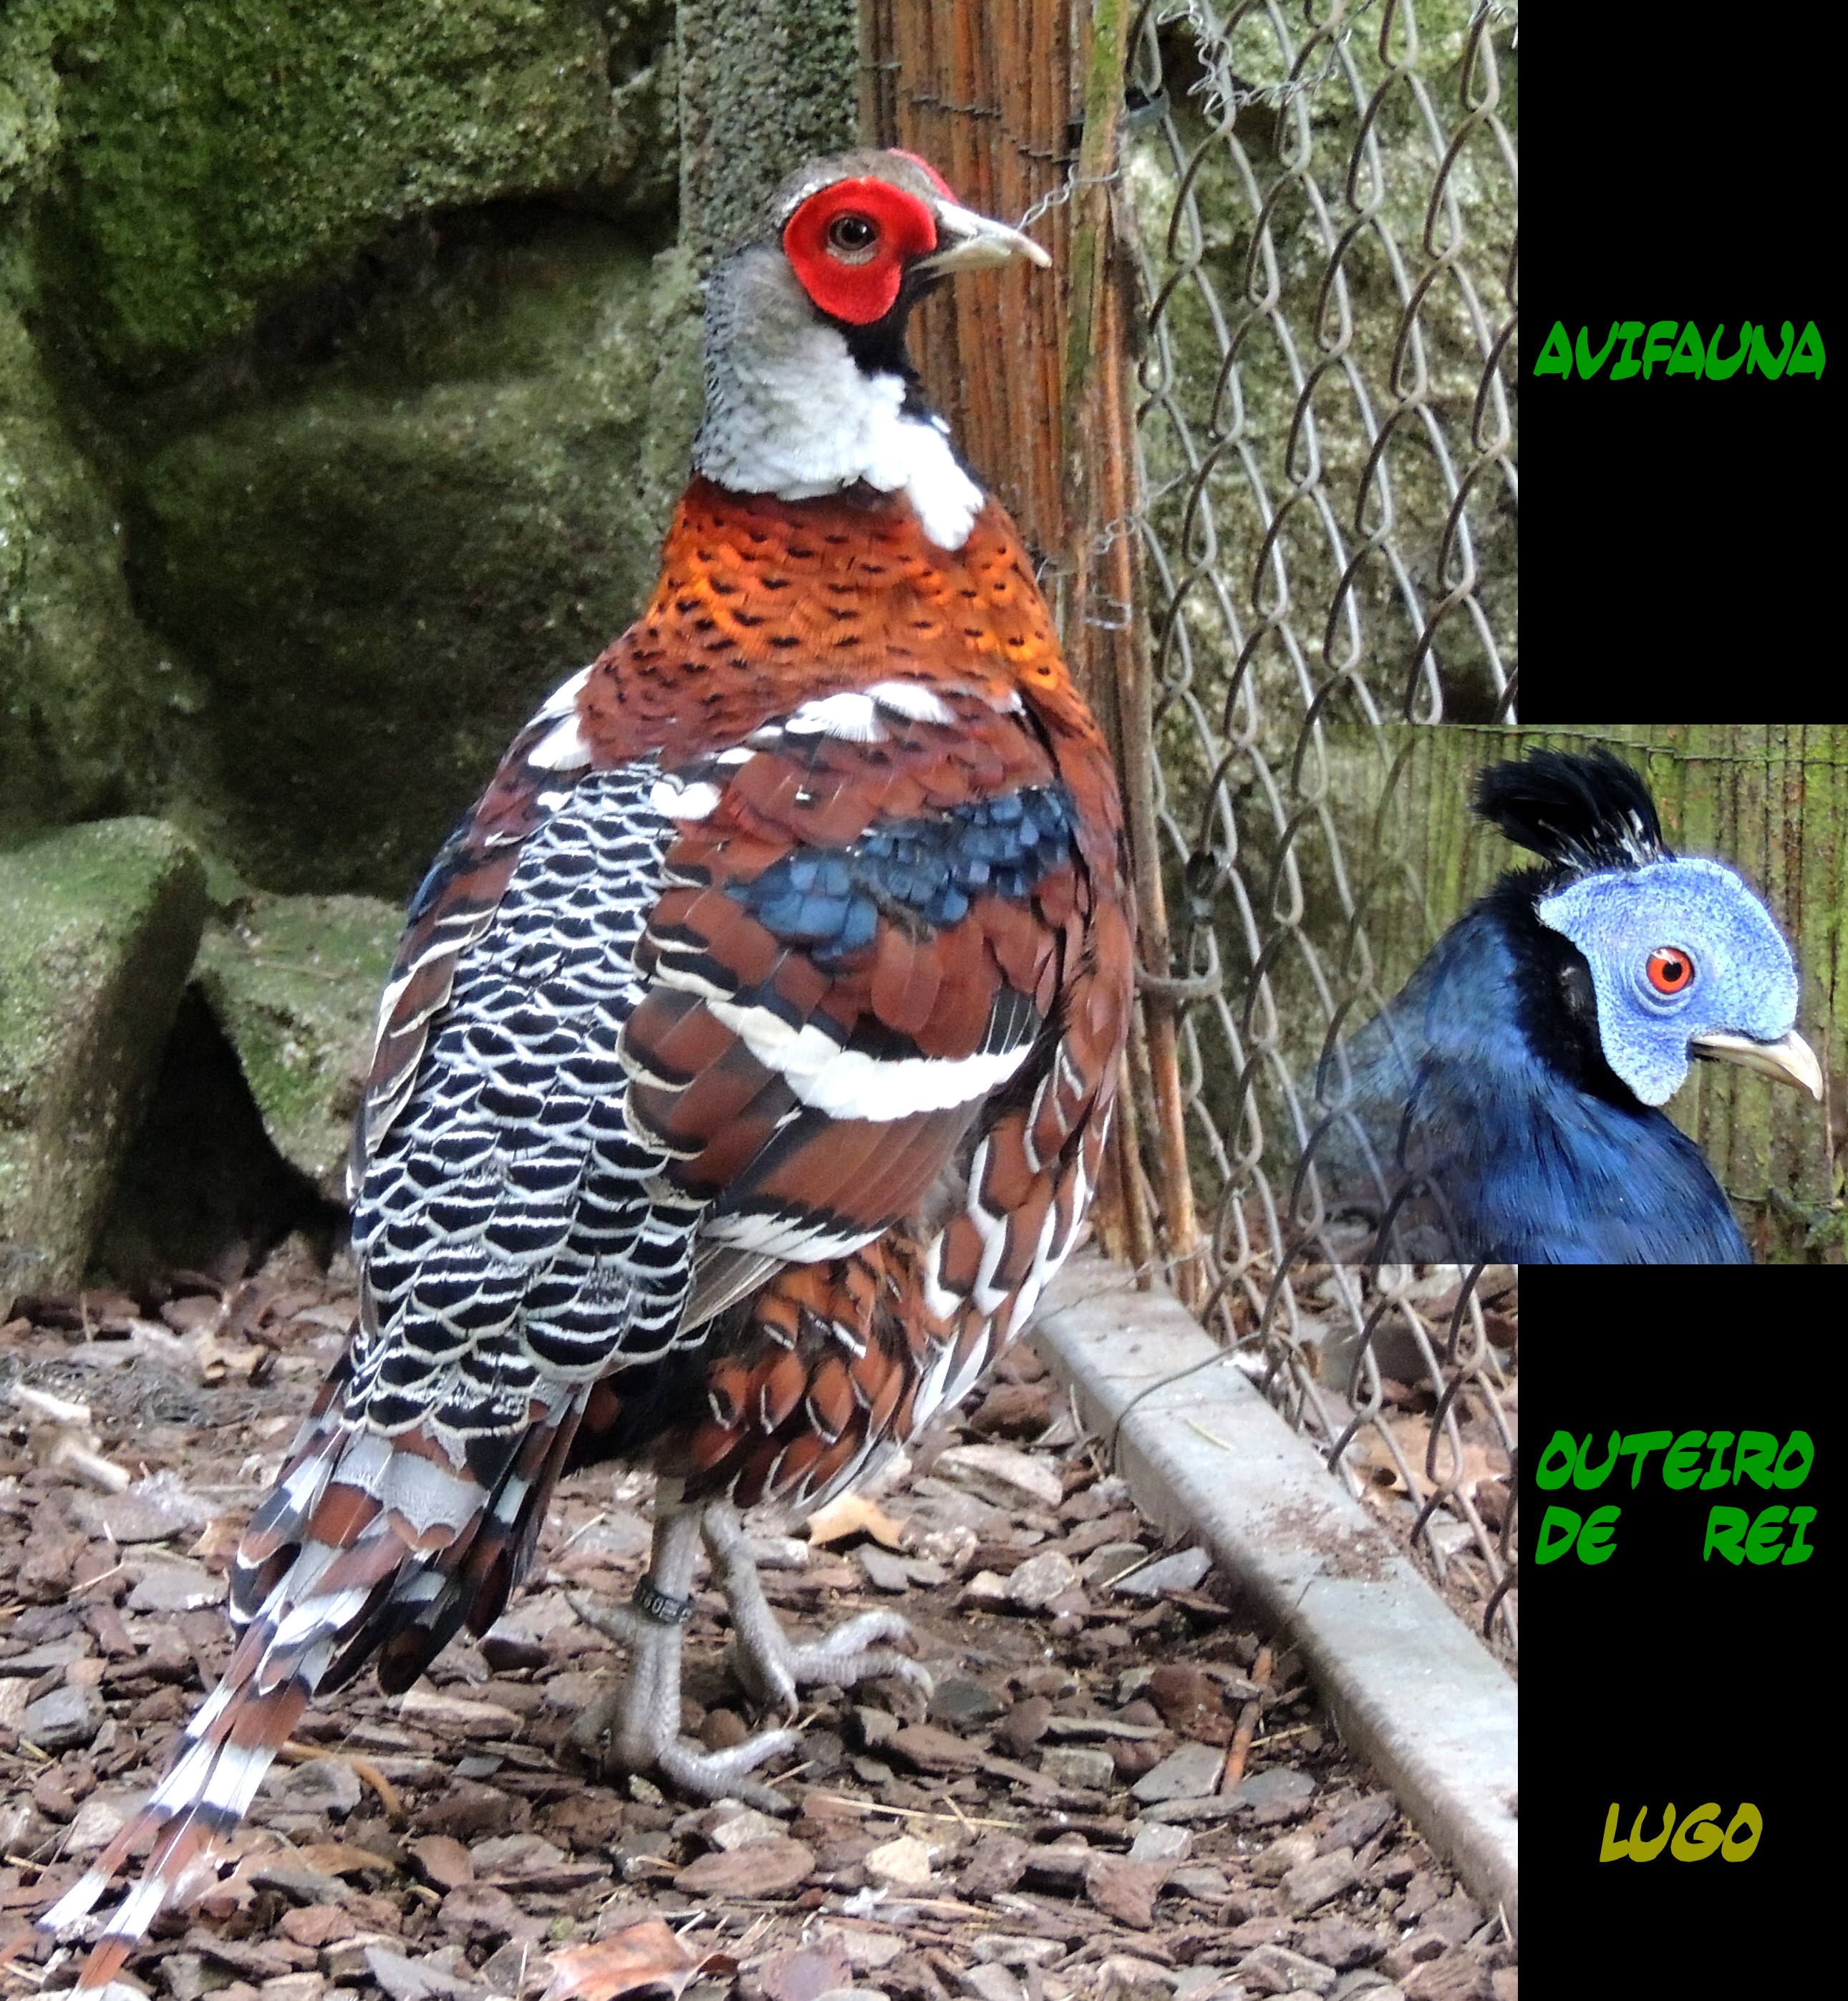
bird, beak, fauna, pheasant, galliformes, vertebrate